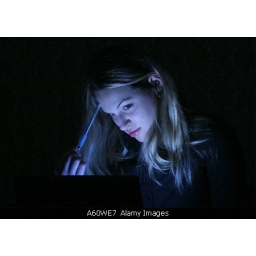
A60WE7 Girl in blue studies on laptop